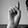
ASL letter: D